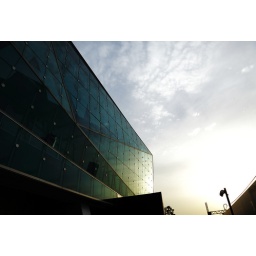
blue building in a blue sky